John Deighton

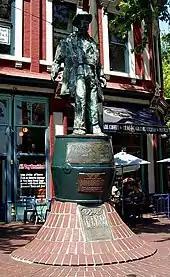
The statue of Gassy Jack

Deighton is interred at the Fraser Cemetery in New Westminster, British Columbia. A headstone was installed in 1972, reading "Here lies John 'Gassy Jack' Deighton, 1830 - 1875, Sailor, Prospector, Steamboatman, Pioneer, Hotelman at New Westminster & Granville: 'I have done well since I came here.'" The location of the monument is (WGS84).